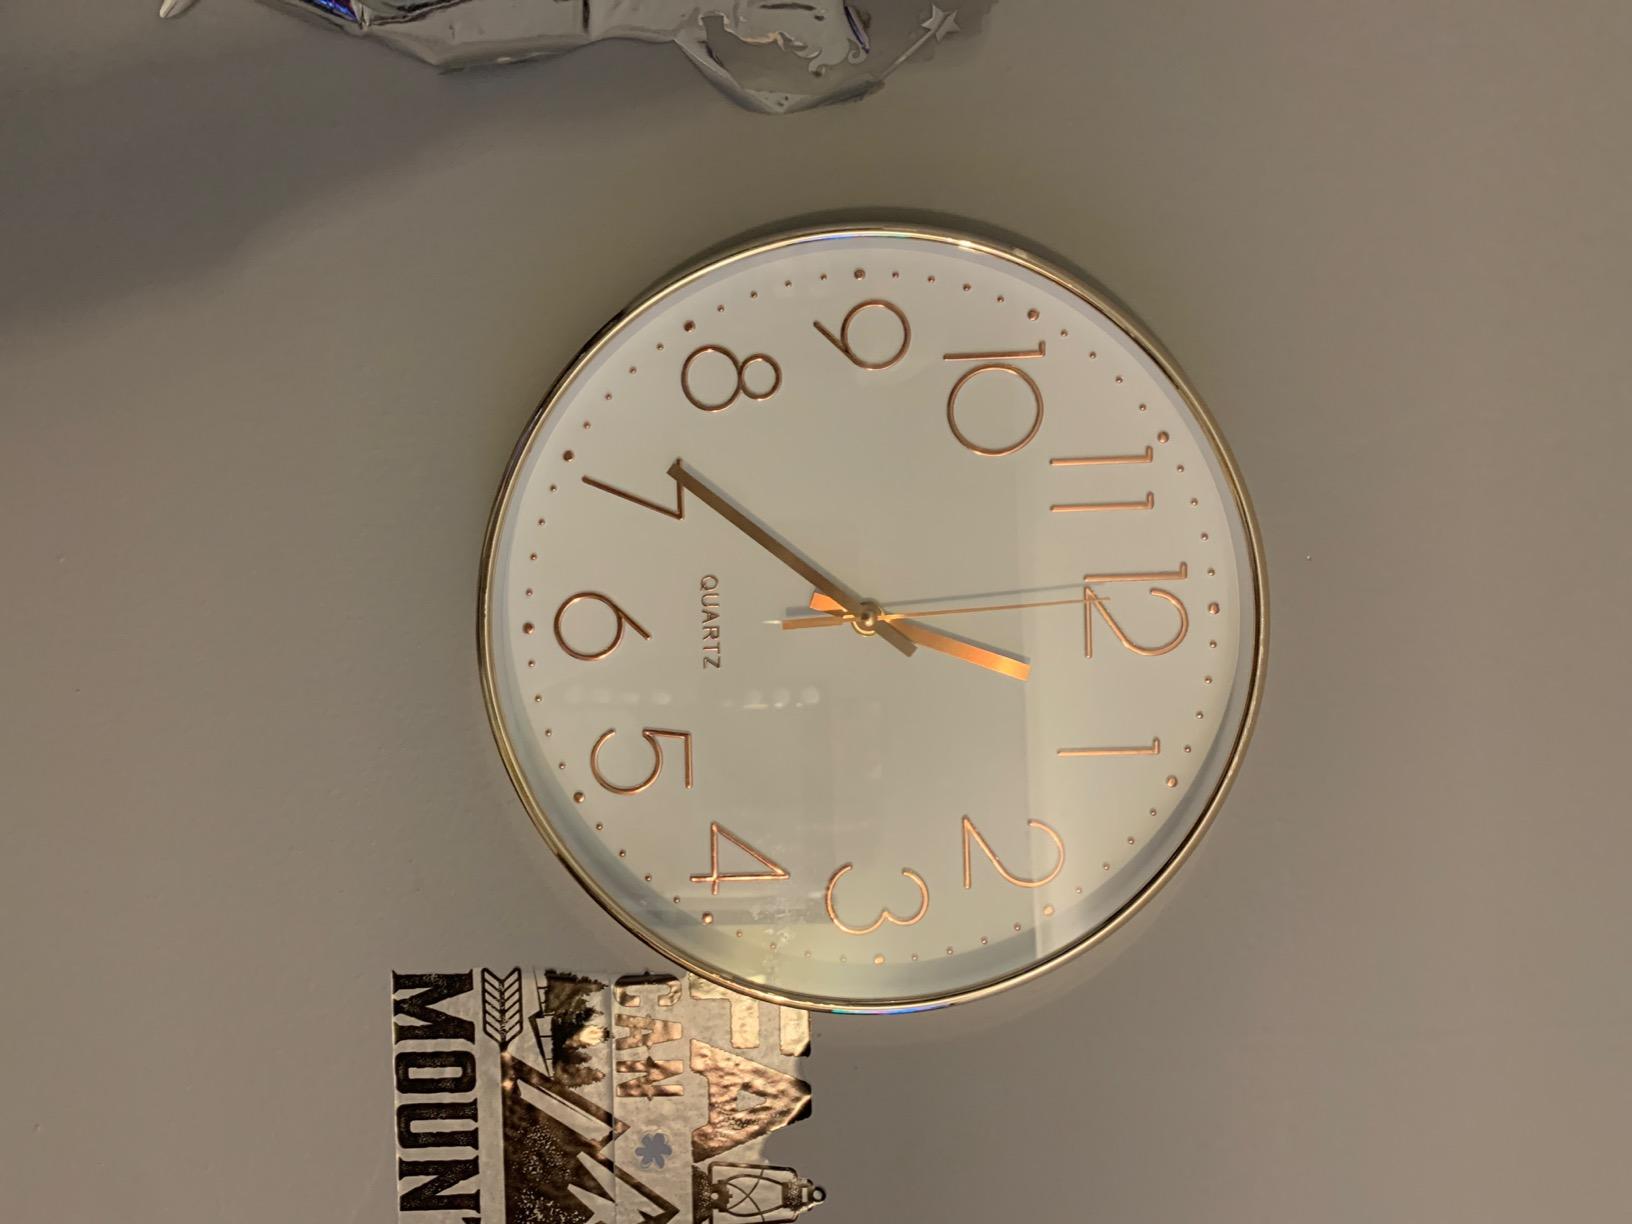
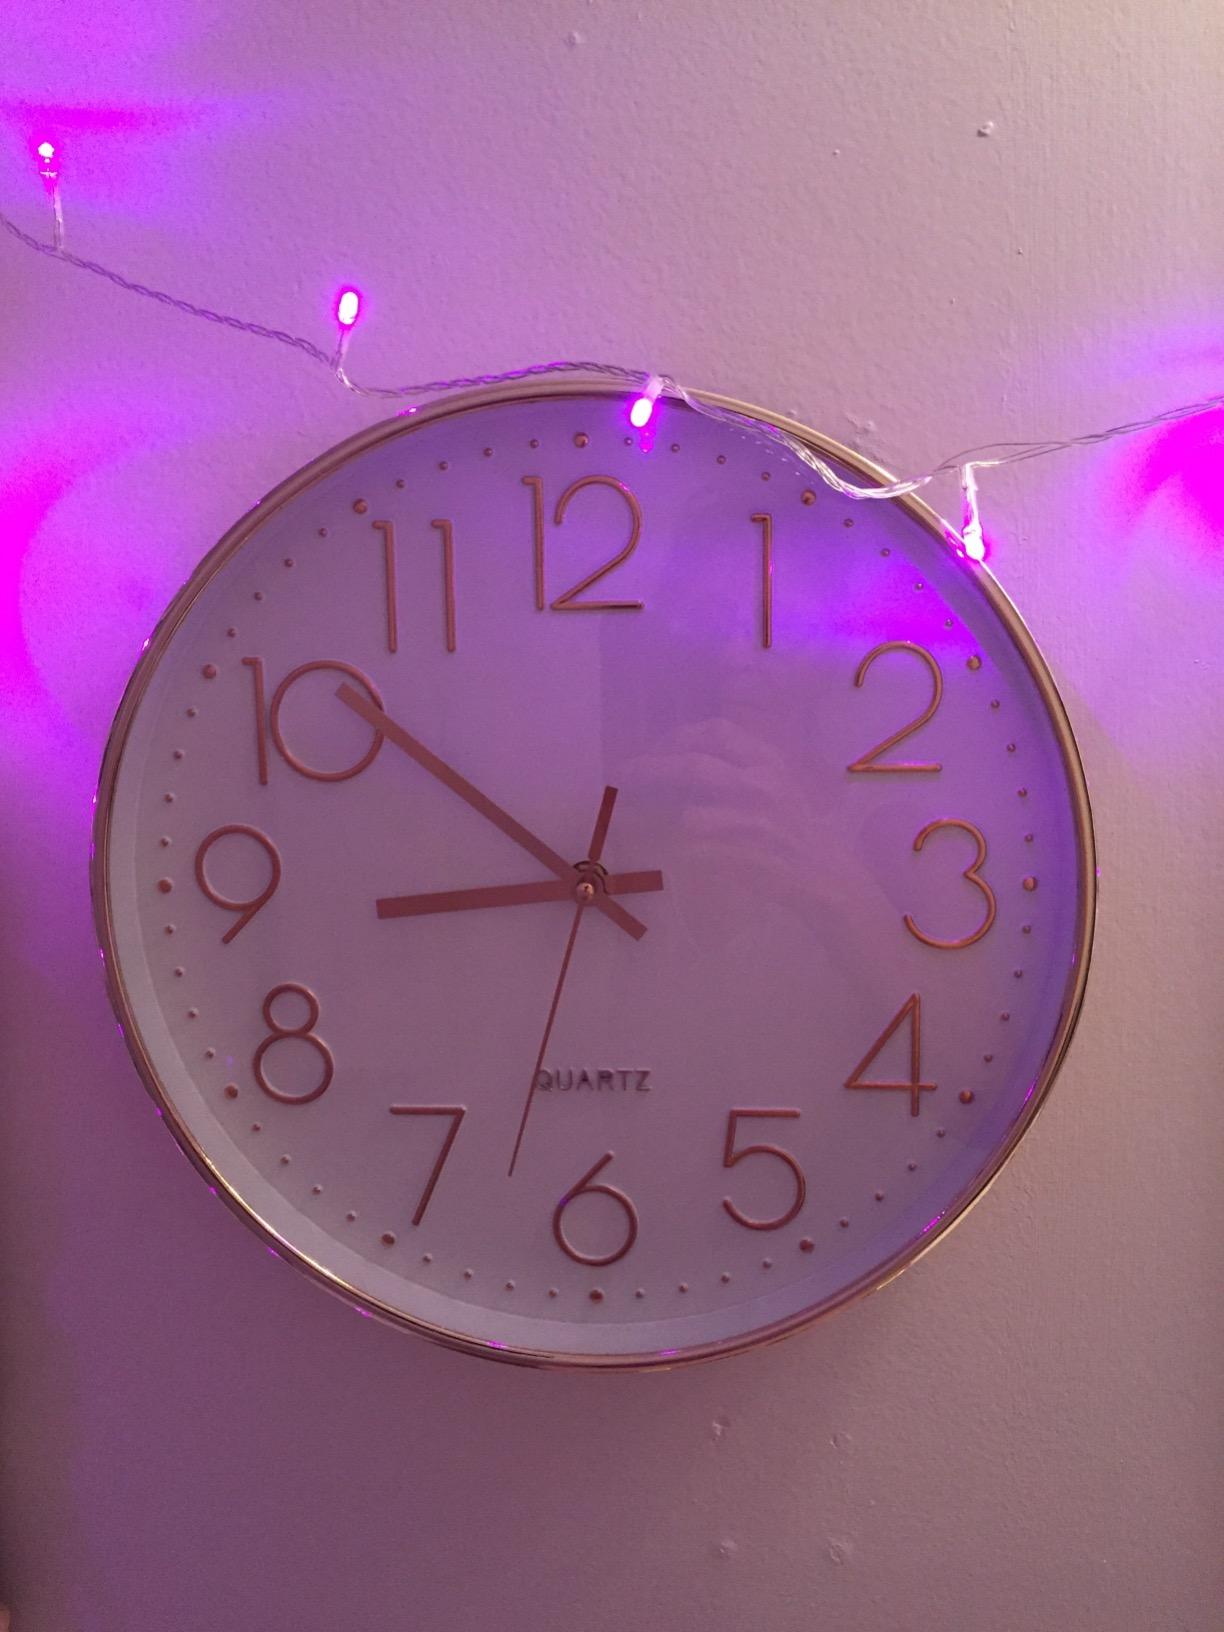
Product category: clock
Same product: yes